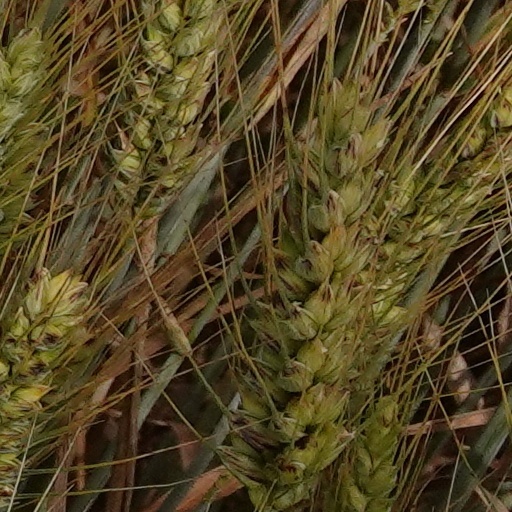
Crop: wheat